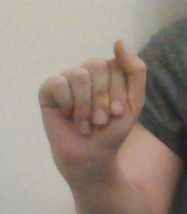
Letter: saad